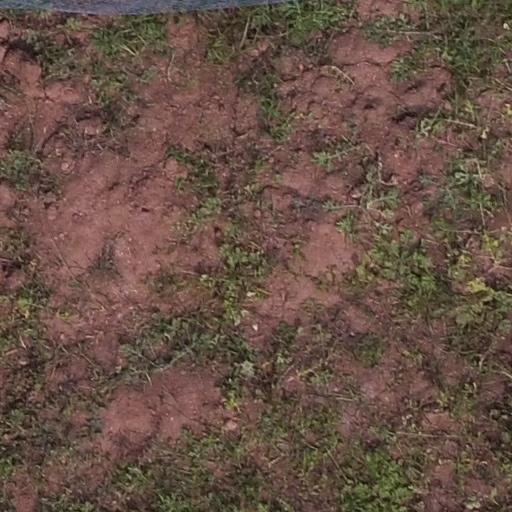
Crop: maize; corn